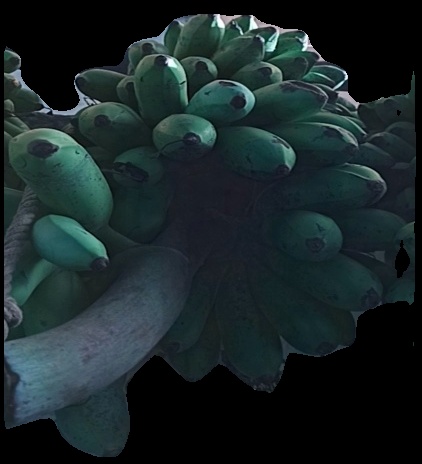
Variety: rasbale
Grade: grade2